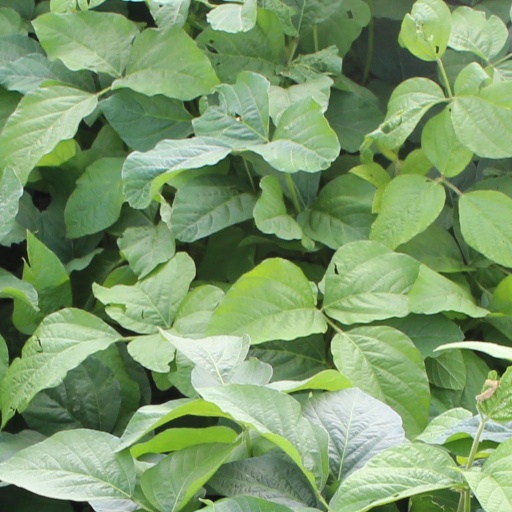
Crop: soybean